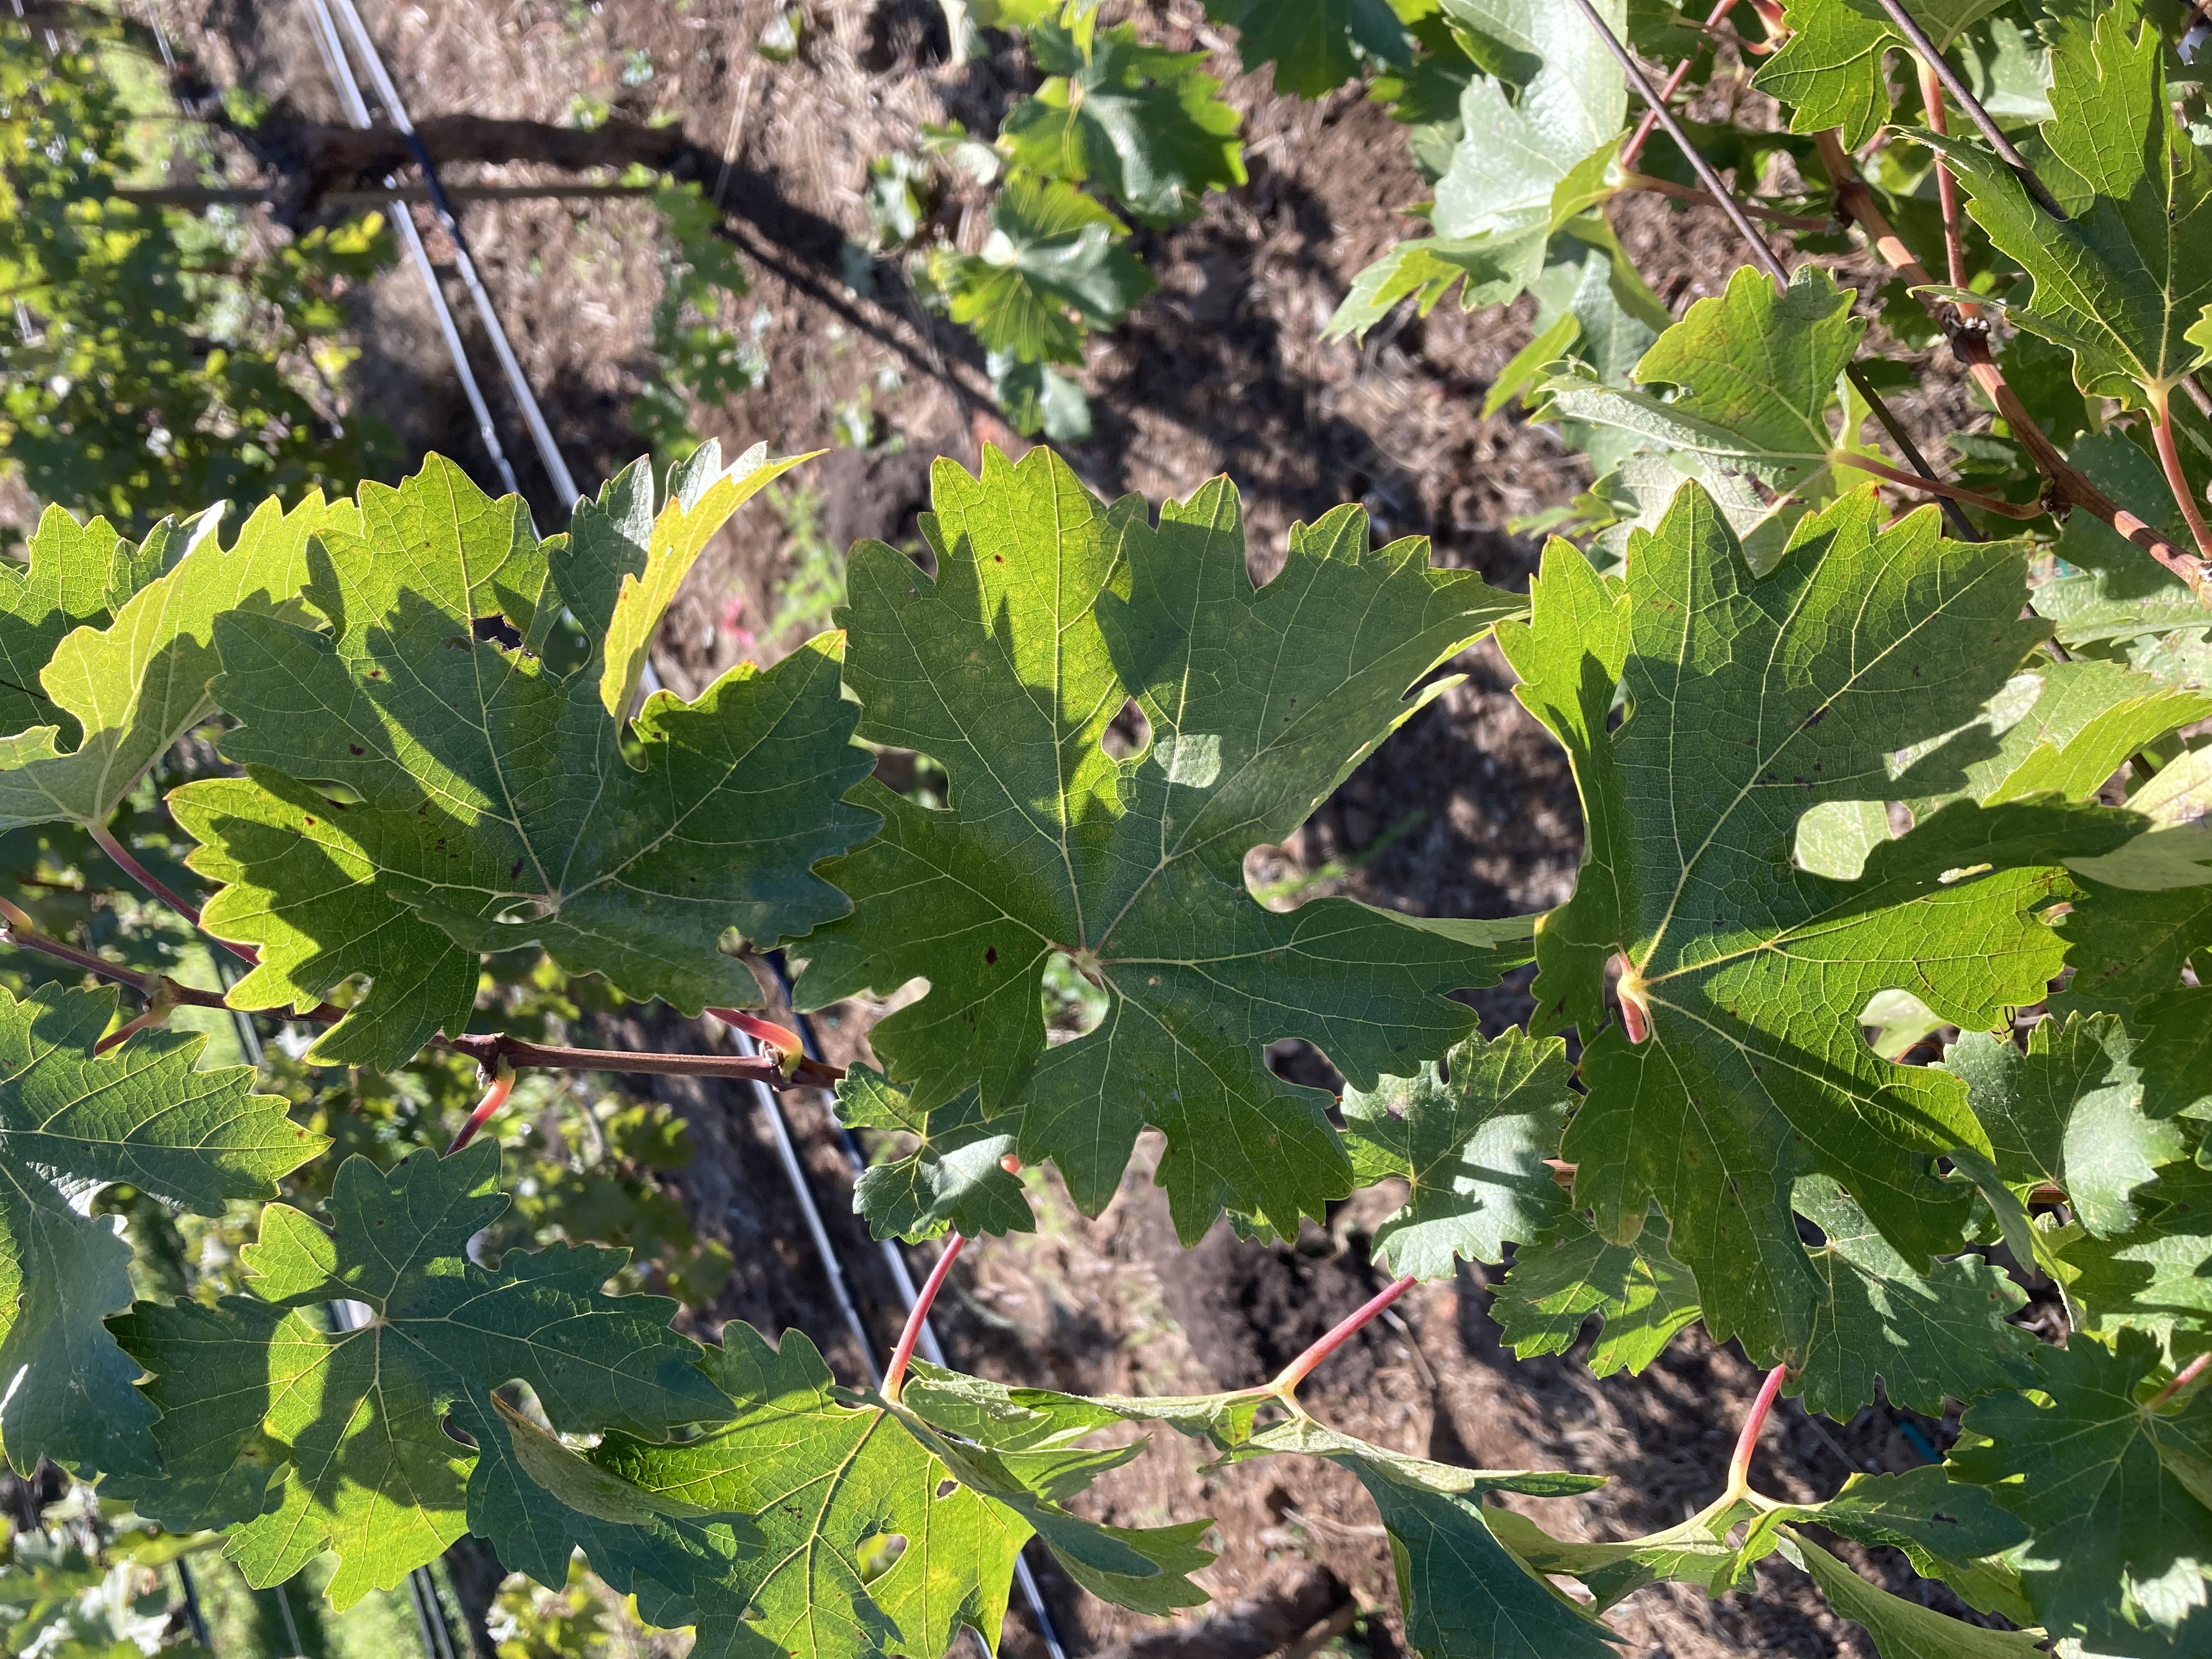
Label: No Virus